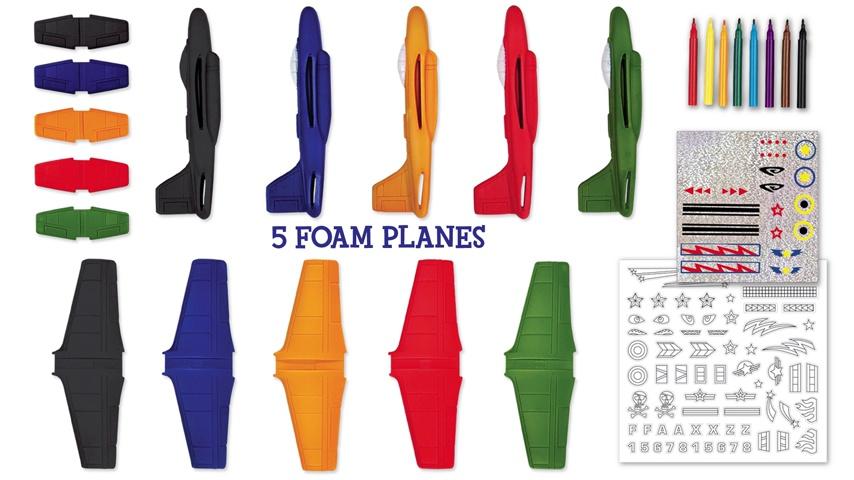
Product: Creativity for Kids Stunt Squadron Craft Kit - Create 5 Foam Planes
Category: Toys & Games | Arts & Crafts | Craft Kits
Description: CUSTOMIZE 5 FOAM PLANES - Assemble and decorate 5 foam airplanes with stickers and markers then watch them fly Wingspan measures 7" wide.
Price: $12.99
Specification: ProductDimensions:10.4x2x12inches|ItemWeight:7.2ounces|ShippingWeight:7.2ounces(Viewshippingratesandpolicies)|DomesticShipping:ItemcanbeshippedwithinU.S.|InternationalShipping:Thisitemisnoteligibleforinternationalshipping.LearnMore|ASIN:B006YZIEZ8|Itemmodelnumber:1676000|Manufacturerrecommendedage:7-15years